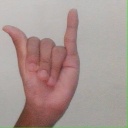
अक्षर: य